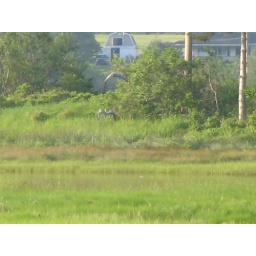
blue herons in flight from spotted dogs